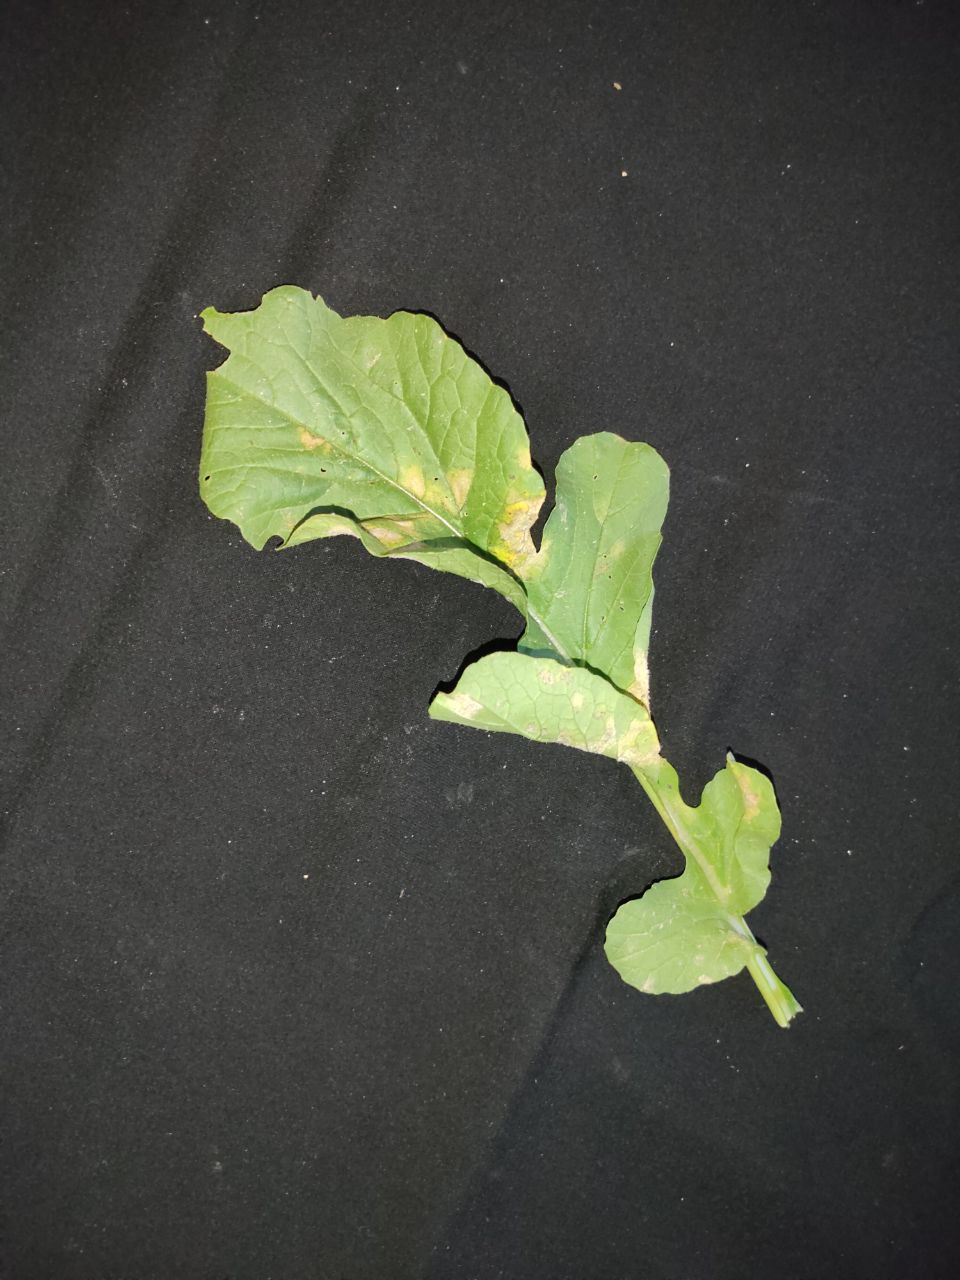
Label: Mosaic virus